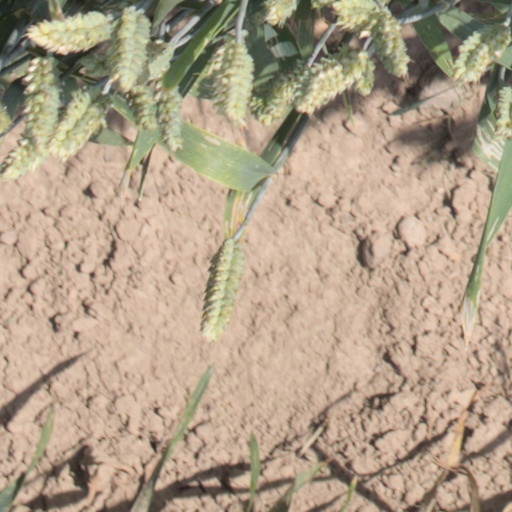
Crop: wheat